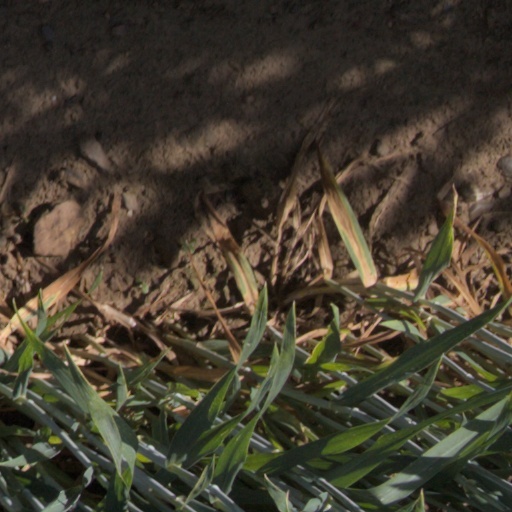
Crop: wheat